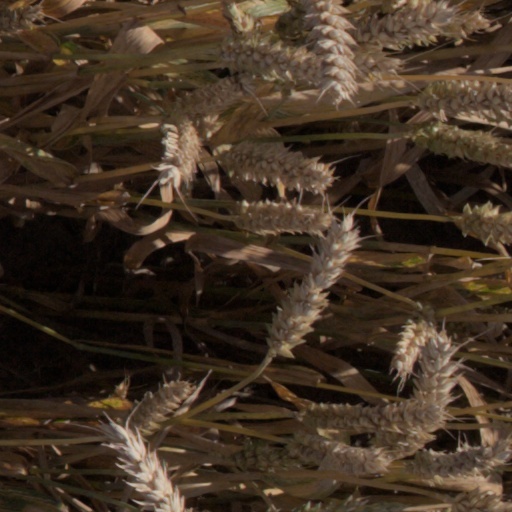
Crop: wheat